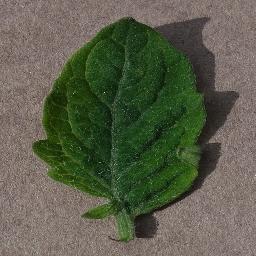
Label: Tomato___Tomato_Yellow_Leaf_Curl_Virus